St Michael-le-Querne

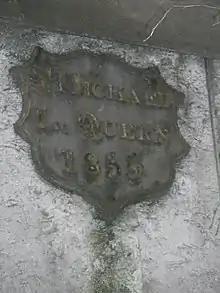
Parish boundary mark on the wall of St Paul's Cathedral Choir School

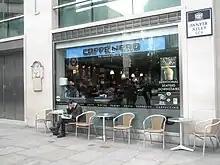
Current photo of site

St Michael-le-Querne, also called St Michael ad Bladum, was a parish church in the Farringdon Within Ward in the City of London. It was destroyed in the Great Fire of London of 1666 and not rebuilt. The name is apparently a reference to a quern-stone as there was a corn market in the churchyard.